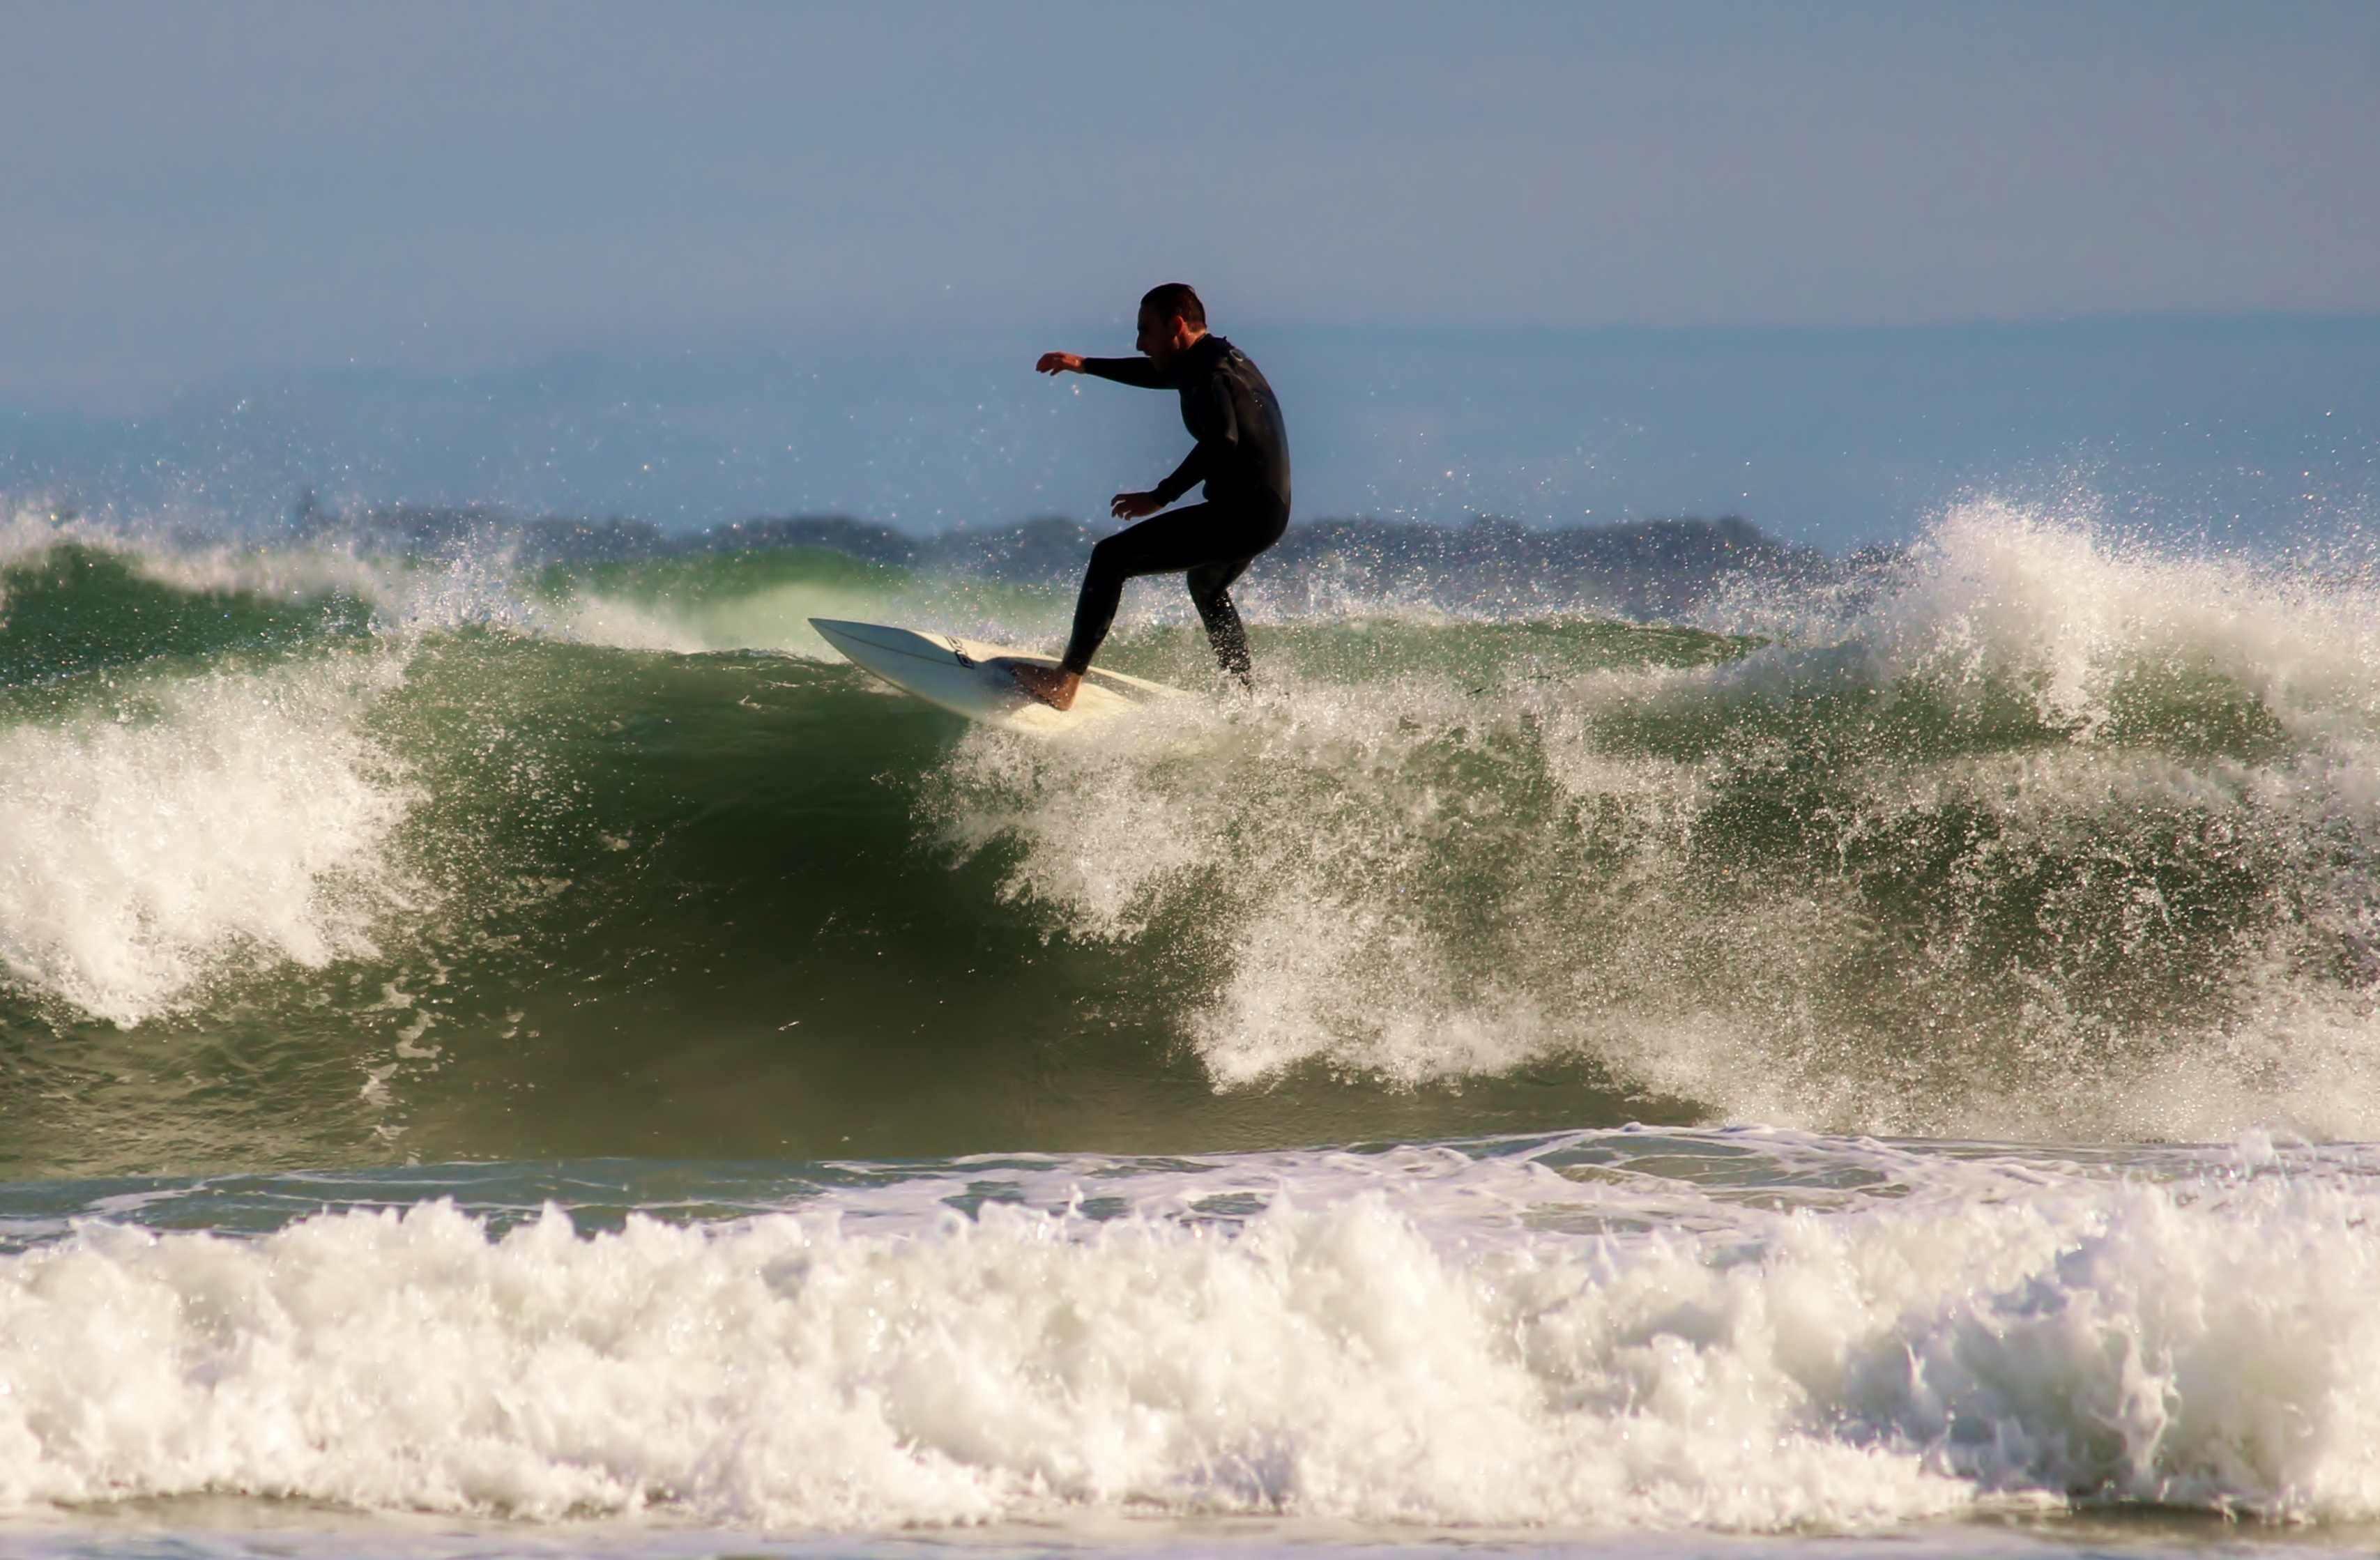
beach, sea, ocean, wave, surfer, surfing, balance, surfboard, extreme sport, leisure, skill, sports, wetsuit, skimboarding, water sports, water sport, wind wave, boardsport, surfing equipment and supplies, surface water sports, individual sports